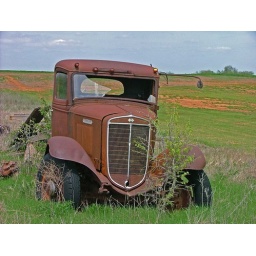
Old truck in field in Oklahoma